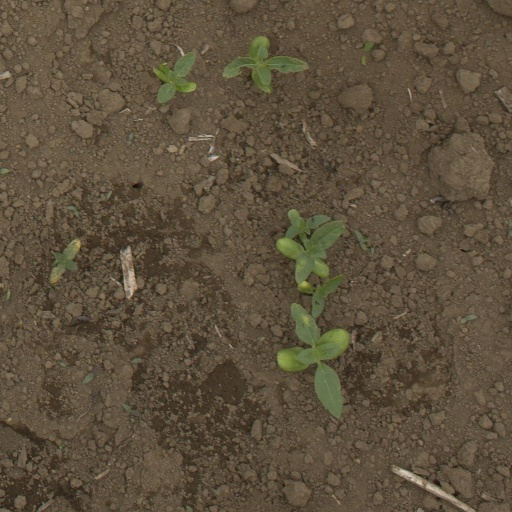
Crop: Jerusalem artichoke